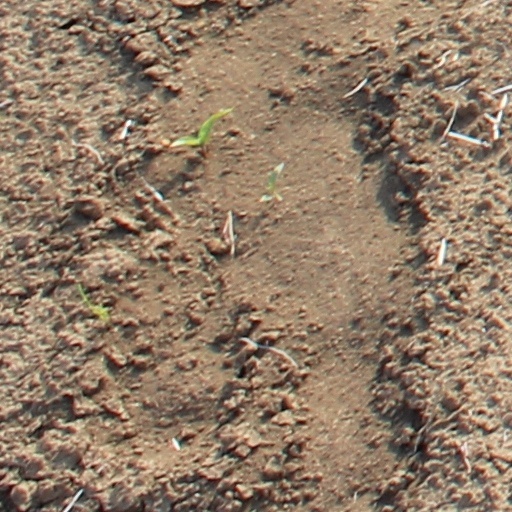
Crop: wheat